2019 Iran floods

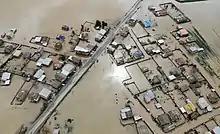
Flooding in Aqqala, Golestan

On 20 March 2019, massive rainfall in the two provinces of Golestan and Mazandaran in Iran brought about heavy flooding. These floods resulted in financial damages to the people living in these areas and also the deaths of two children. State-run media reports indicated that flash floods had surfaced in 70 villages in Golestan and more than 200 villages in Mazandaran. Iran's Minister of Energy also reported that 360 villages in Golestan province and 193 villages in Mazandaran province had lost electricity due to floods. Coincident with Iran's national holiday, Nowruz.